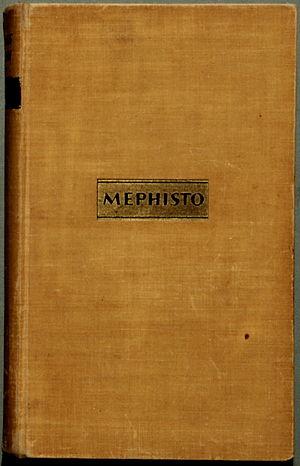
Mephisto est un roman écrit par l'auteur allemand Klaus Mann paru en exil en 1936 aux éditions Querido d'Amsterdam.